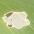
Crop: Maize
Condition: spodoptera-frugiperda-a